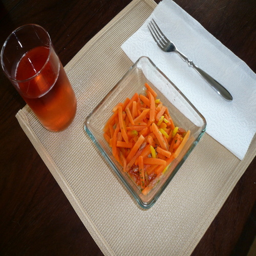
a square glass bowl and some carrots a fork and drink
A placemat has a cup, bowl of carrots, fork, and napkin on it.
A glass bowl filled with carrots next to a drink.
a glass case with some vegetables sitting on a trey
A plate of ries and a drink is sitting neatly on the table.